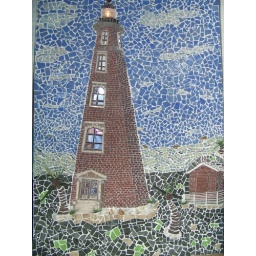
ponces inlet light house.. there are birds, dolphins, and a bird flying around the house. and an actual working light and sounds..